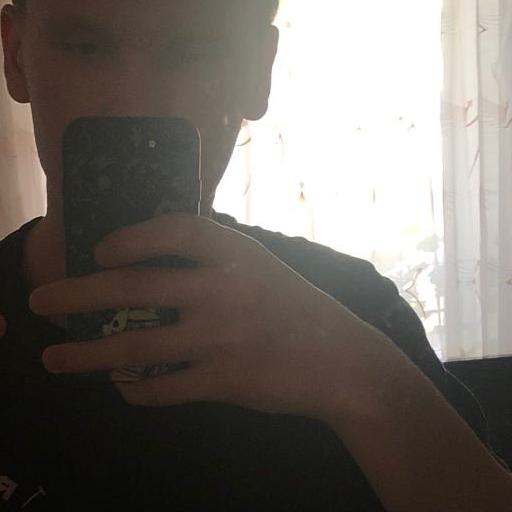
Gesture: no_gesture